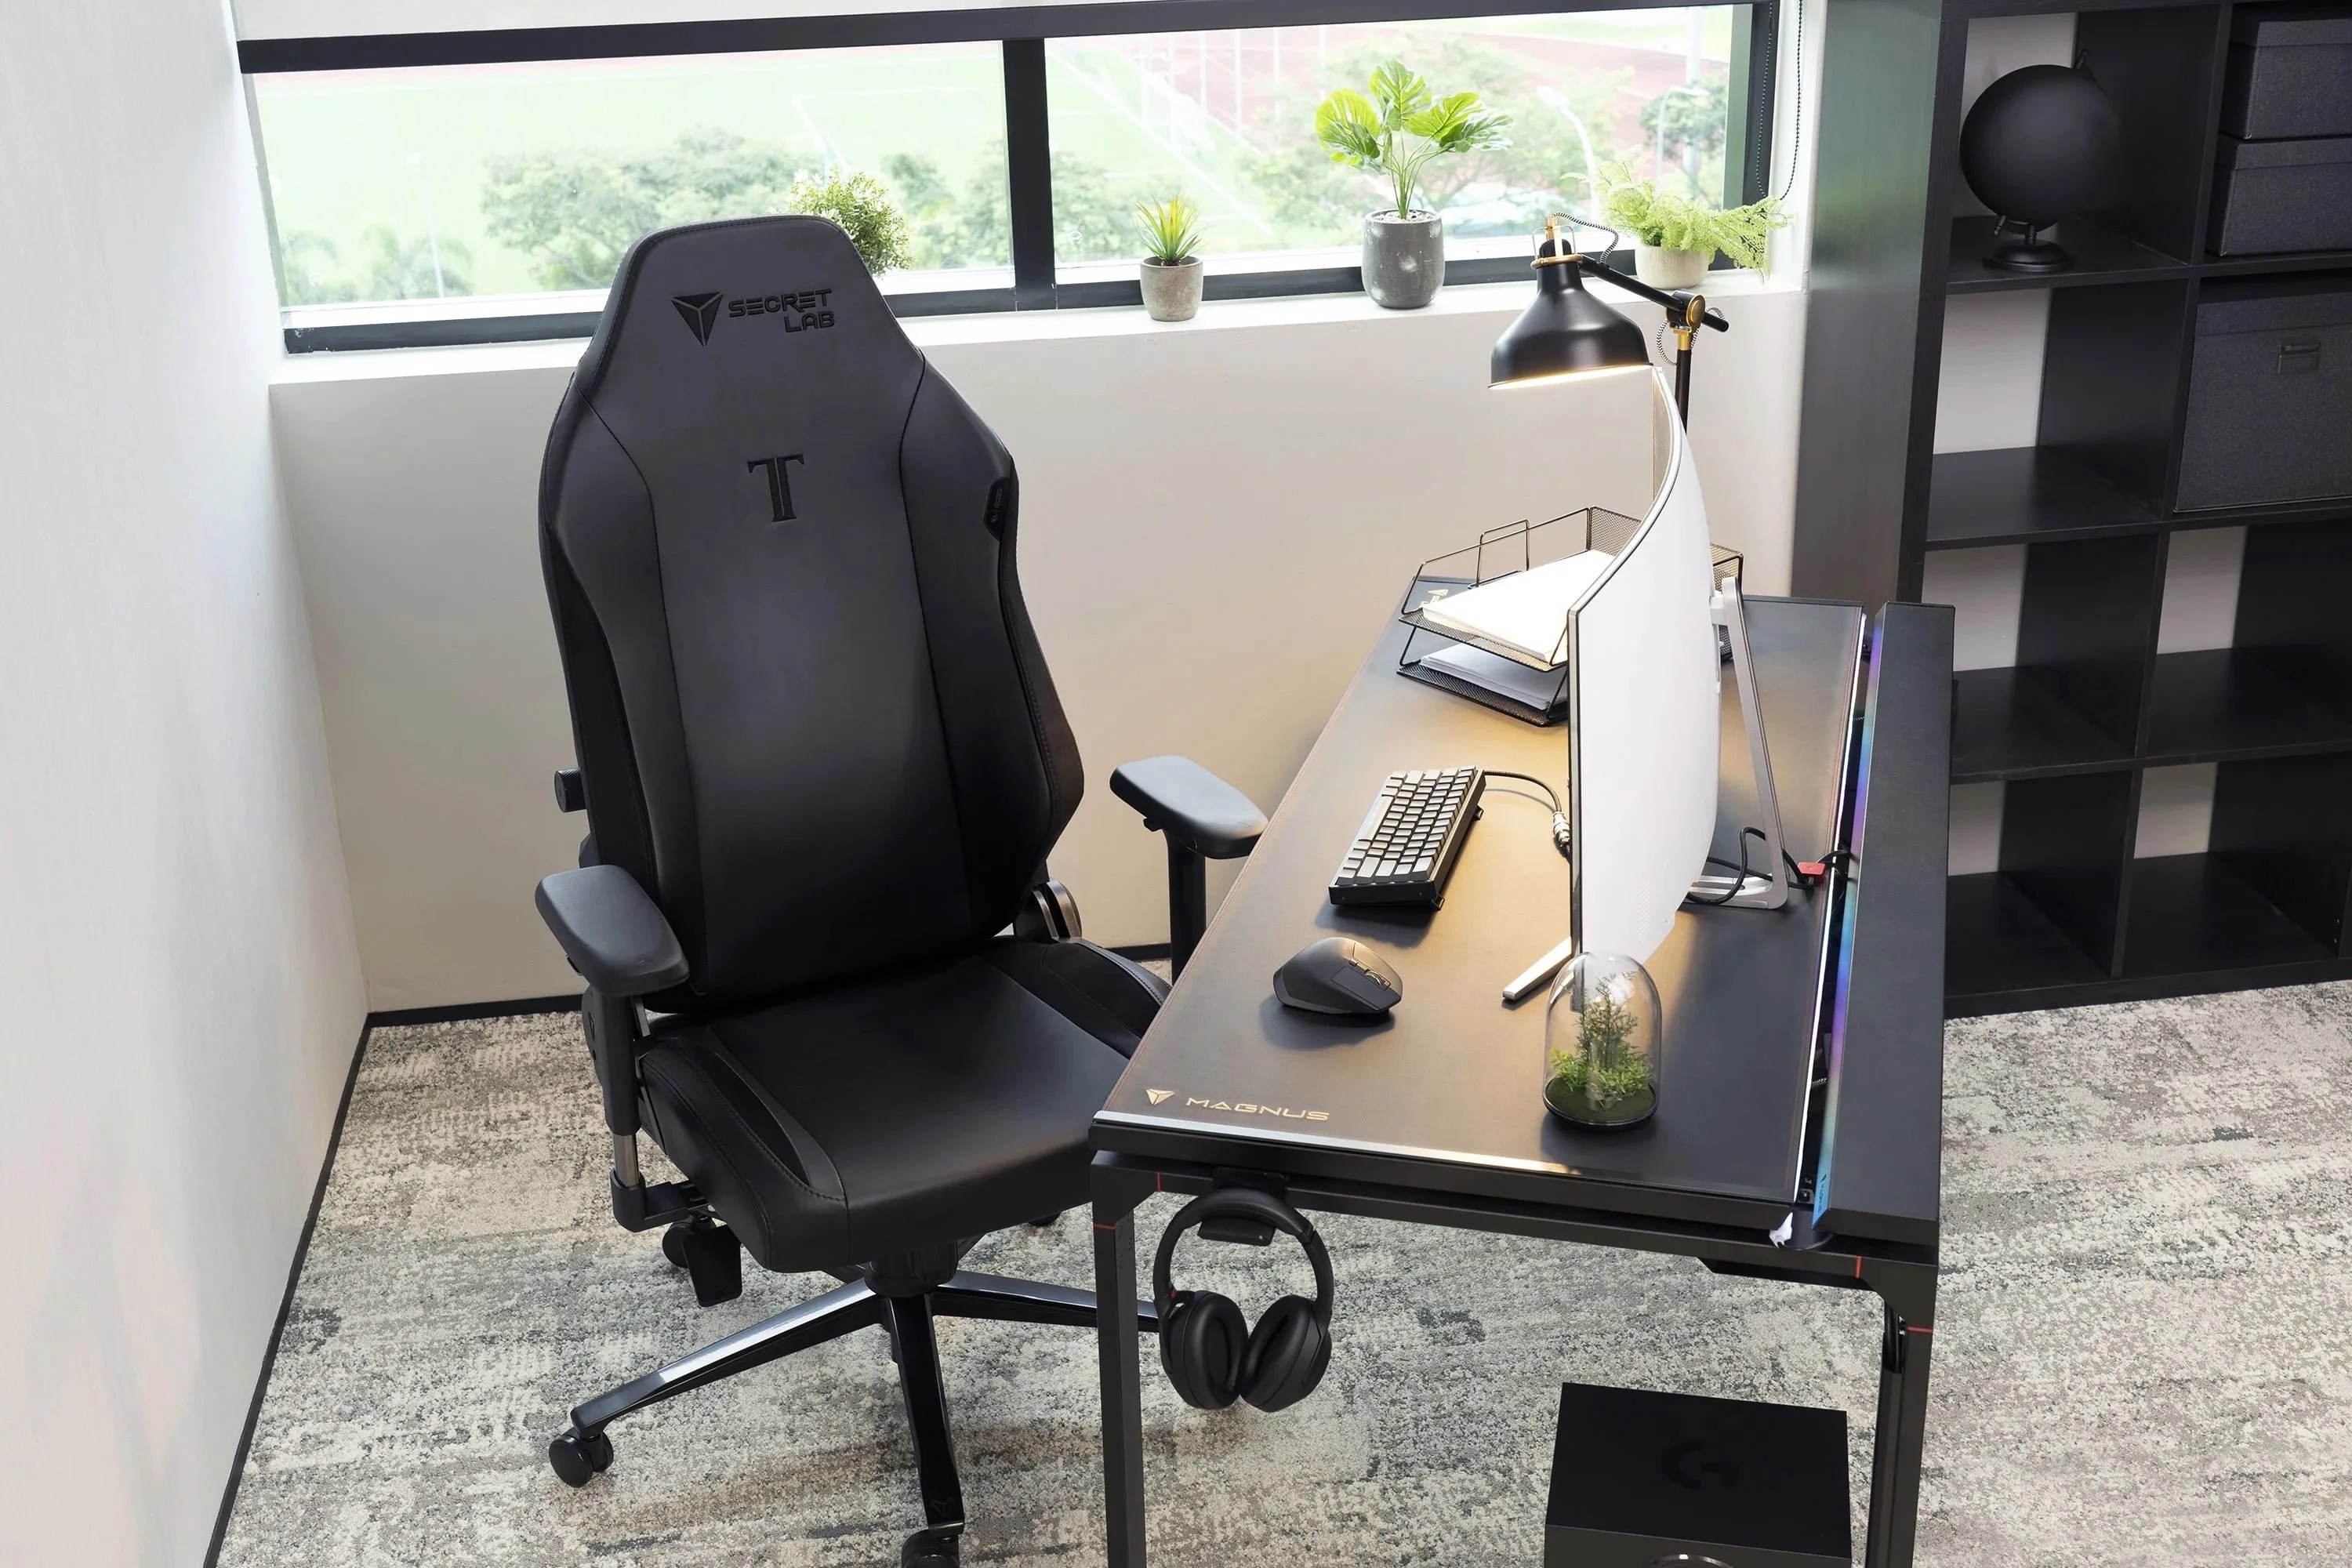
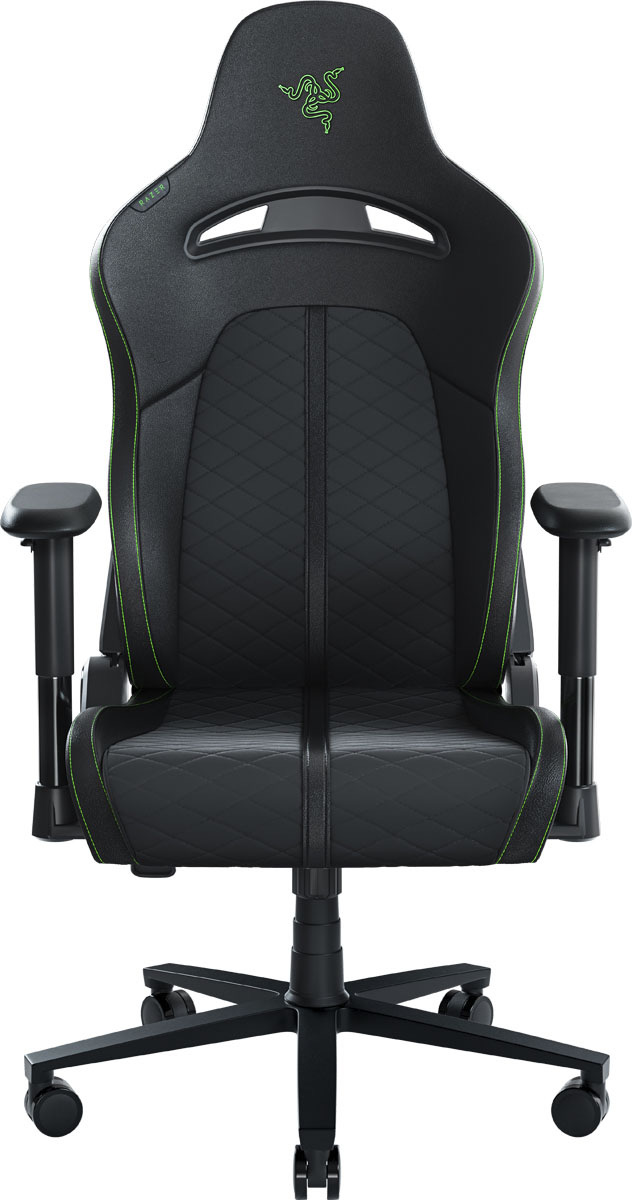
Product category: items_chair
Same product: no